Korean archipelago

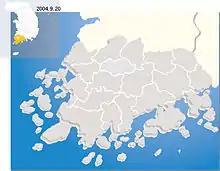
Administrative divisions of South Jeolla Province, with islands depicted

The Korean Archipelago is a group of about 3,500 islands in the South Sea of Korea, just off the coast of southwestern Korean Peninsula. The largest islands are Jindo, Namhaedo and Geojedo, each more than in area.